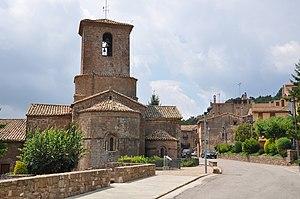
Eglise et monastère de «Santa Maria de l'Estany"" dans l'Estany (Comarca de Bages, Catalogne, Espagne). Català: L'església i el monestir de ""Santa Maria de l'Estany"" a l'Estany (Comarca de Bages, Catalunya, Espanya). Español: La iglesia y el monasterio de ""Santa Maria de l'Estany"" en l'Estany (Comarca de Bages, Cataluña, España)."